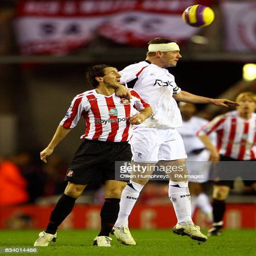
football player and battle for the ball